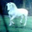
Label: horse